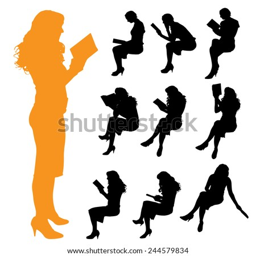
vector silhouette of a woman on a white background .